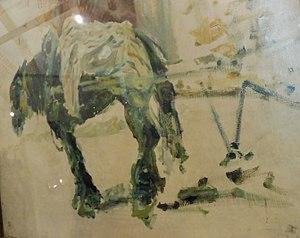
Henri de Toulouse-Lautrec, Cheval de trait à Celeyran, 1881, Huile sur toile, Don de la comtesse de Toulouse-Lautrec, 1922.
Le château de Celeyran est un château situé à proximité de Salles-d'Aude, en France.